Hugh Nibley

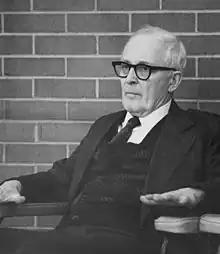
Nibley at Westminster college in 1976

From 1982 to 1984, Hugh's son Alex Nibley organized the filming of interviews with Nibley to use in a documentary about his life called "Faith of an Observer". Sterling Van Wagenen was a producer. It premiered at Hugh's special 75th birthday celebration at BYU. After John Welch organized FARMS, he and Deseret Book agreed to co-publish a collected works of Hugh Nibley. The first volume was published in 1986 and 14 volumes were printed by 2002. FARMS also published a two-volume Festschrift in honor of Nibley's 80th birthday. The collection included essays by Aziz Atiya, James Charlesworth, Cyrus Gordon, Jacob Milgrom, Jacob Neusner, and Raphael Patai. When the Ancient Studies Reading Room in the Harold B. Lee Library was relocated in 2001, it was renamed the Hugh Nibley Ancient Studies Reading Room. Alex Nibley later compiled Hugh's World War II memories in "Sargeant Nibley, PhD", which was published in 2006. He gave the materials for his final book to FARMS in the fall of 2002, which was published in March 2010 as commemoration for what would have been his 100th birthday. His obituary reported that he was fluent in 14 languages. In 2021, the Interpreter Foundation and Eborn books published "Hugh Nibley Observed", which collected the speeches given at the 2010 commemoration of Nibley's centennial as well as tributes and Nibley folklore.